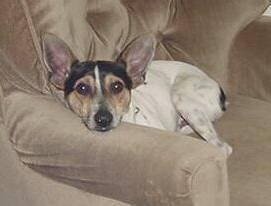
dog